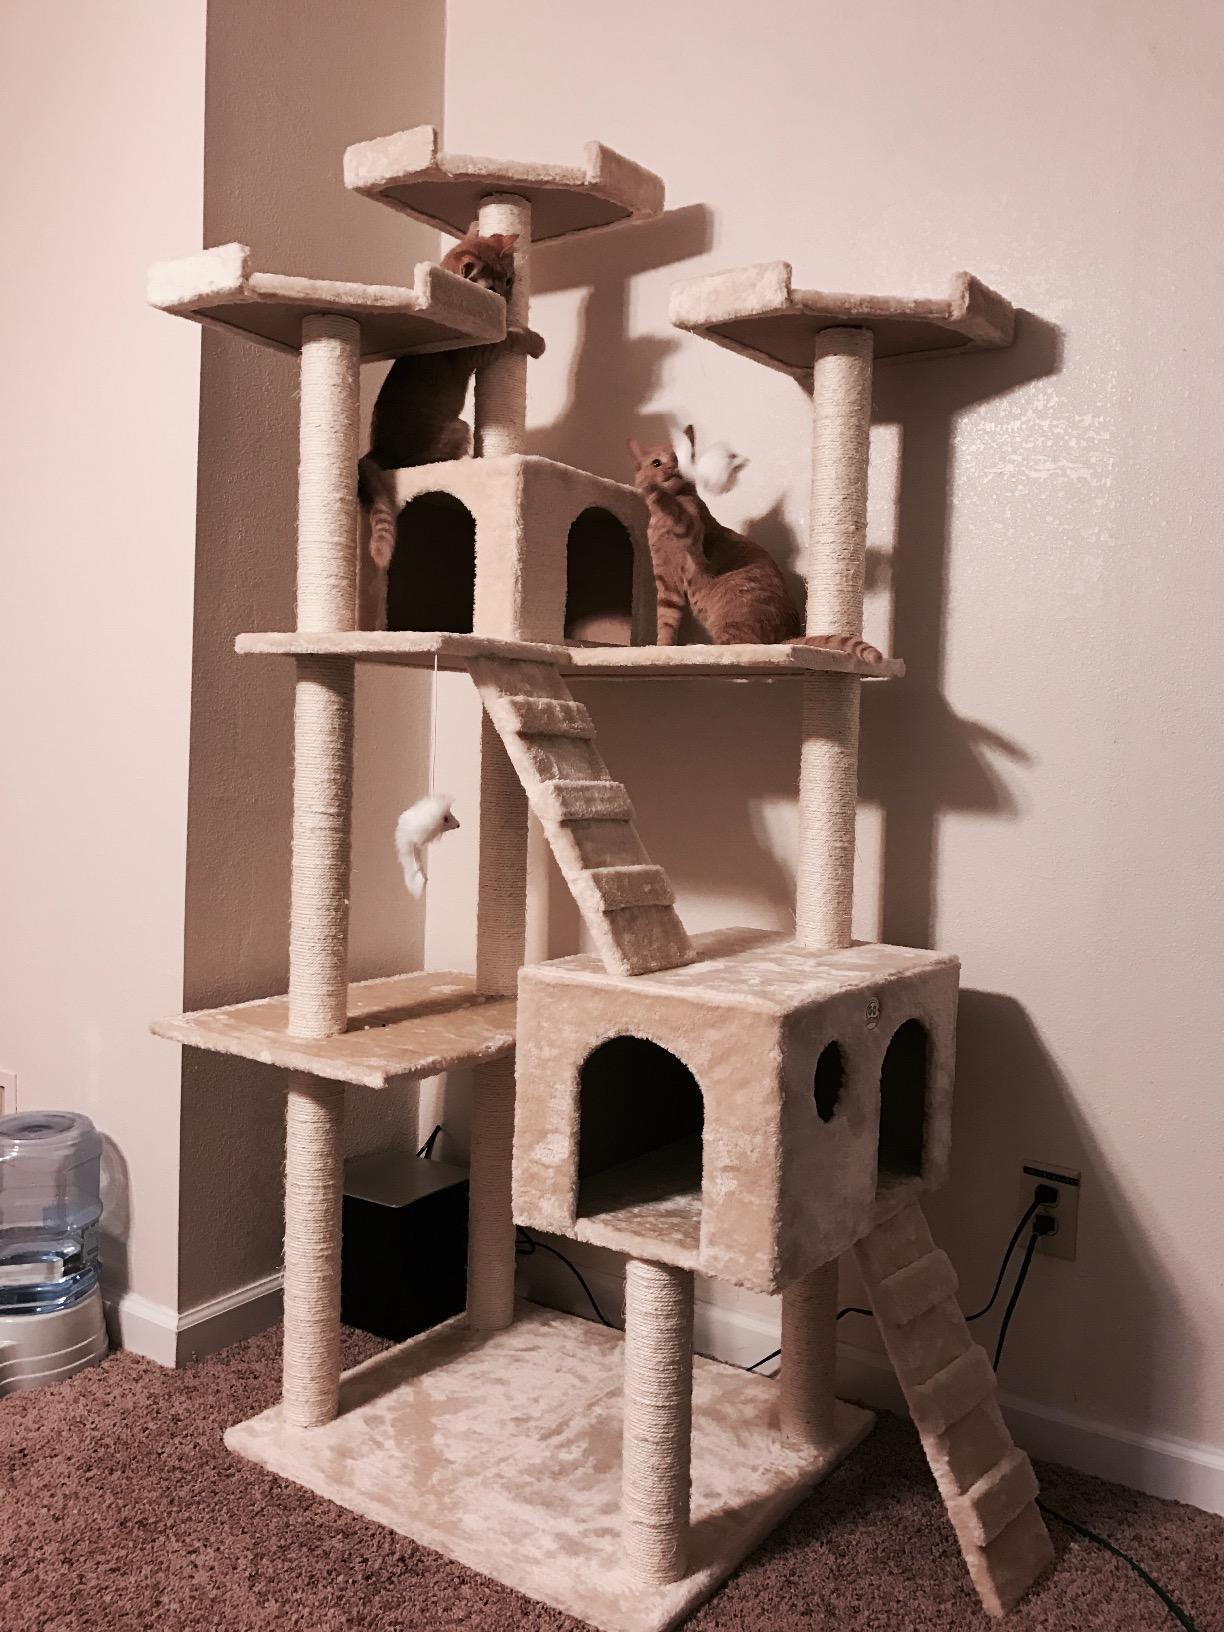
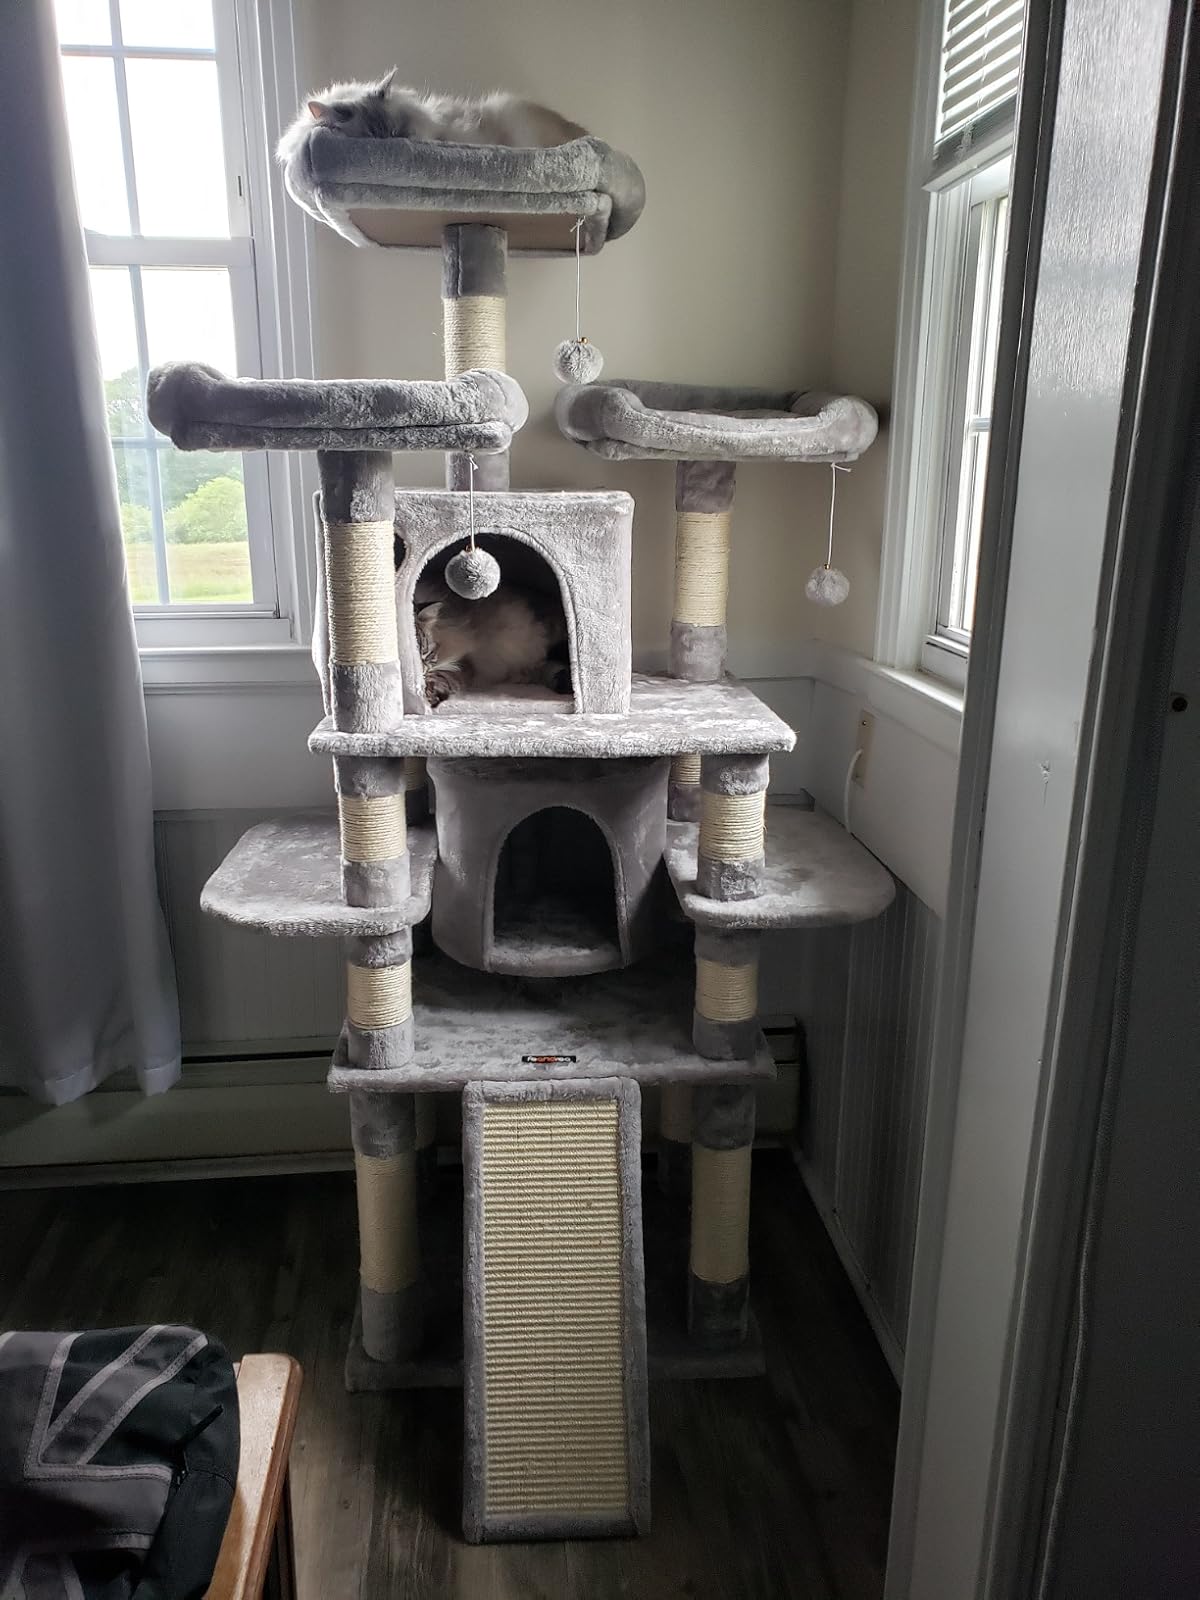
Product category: items_cat tree
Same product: no